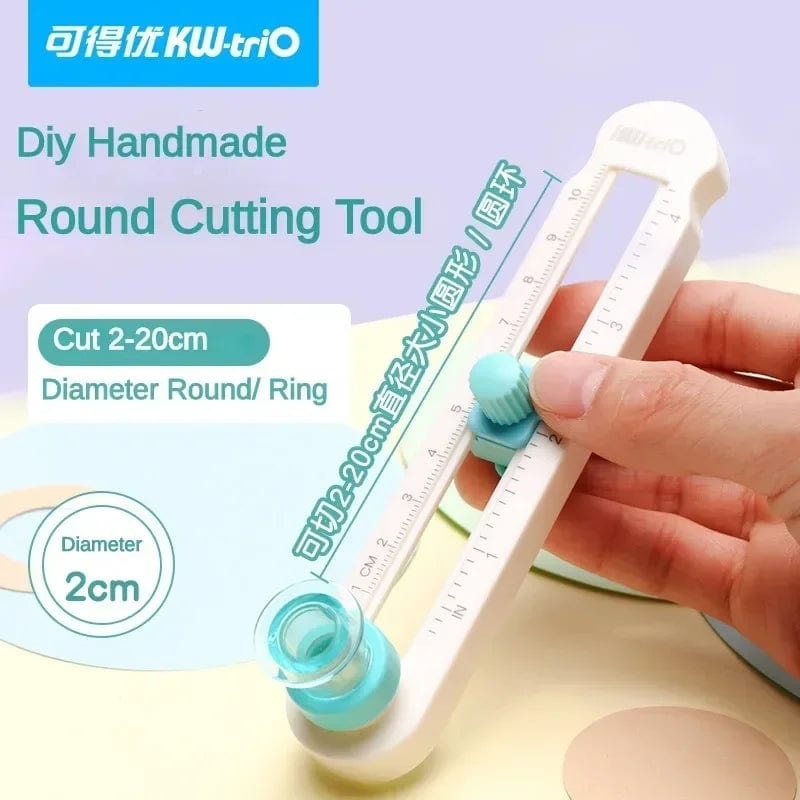
Round Cutting Knife DIY Compass Circle Cutter 360 Adjustable Scrapbooking Cutters Circular Paper Scrapbooking Cards Cutters
SPECIFICATIONS Brand Name : NoEnName_Null Origin : Mainland China Hign-concerned Chemical : None Model Number : Round Cutting Knife Type : Standard Punch Feature 1 : cutter paper Feature 2 : Craft paper cutter Choice : yes semi_Choice : yes Imagine you're creating a unique business card or adding a unique circular border to your photo. What you need is this magical compass cutter! It can easily cut circles with a diameter of 2-20cm or rings of the same size, and it can also slice through 300g of paper,Meet your various handicraft needs This cutter is designed with human factors in mind. The handle has a visual window to help you observe the center position during cutting, ensuring accuracy. The wheel cutting design makes it slide smoothly and is easy to operate. Additionally, it is equipped with a protective cover for the blade at the bottom, which can be used to prevent accidental injuries when not in use. Moreover, it features a precision steel cutting edge that is extremely sharp, ensuring smooth cuts. The bottom surface has a non-slip pad that adheres tightly to the material, preventing the cutter from slipping during circular cutting. The design of this cutter fully considers user experience and safety. If you're looking for a cutter that has comprehensive functions, is easy to use and operates smoothly, then this product is definitely a must-have! It can solve all the pain points you encounter during the cutting process and allow you to fully express your creativity and imagination. Now is the time to take action and add some brilliance to your crafting journey! Get this magical compass cutter and make your creations more professional and unique! 【Multi-functional】: This compass cutter has various functions and can easily cut circles and rings of different sizes, meeting various crafting needs such as making business cards, greeting cards, photo decorations, and DIY home decorations. 【High precision】: The handle features a visual window to help you observe the center position during cutting, ensuring accuracy. 【Easy to operate】: The wheel cutting design makes it slide smoothly and is easy to operate. Additionally, it is equipped with a protective cover for the blade at the bottom, which can be used to prevent accidental injuries when not in use. 【Wide range of cutting materials】: This cutter can slice through not only paper but also materials like cloth and leather for a diverse range of crafting projects. 【High cost-effectiveness】: Compared to other similar products ,this compass cutter is more affordable while maintaining high quality and multiple functions, providing excellent value for money
Brand: Planet Gates
Category: Arts & Entertainment > Hobbies & Creative Arts > Arts & Crafts > Art & Crafting Tools > Craft Cutting & Embossing Tools > Craft Cutters & Embossers